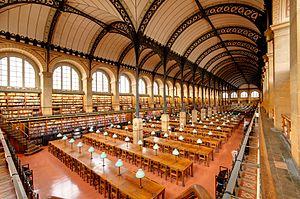
Salle de lecture de la Bibliothèque Sainte-Geneviève, Paris.
Paris [pa.ʁi] est la ville la plus peuplée et la capitale de la France.